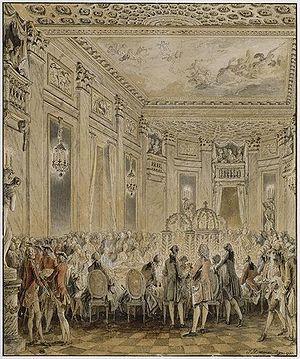
Les peintures sur les Yvelines sont, si l'on excepte les tableaux reproduisant des événements historiques, sont essentiellement des paysages, genre qui est resté longtemps mineur et s'est développé au cours du XIXᵉ siècle, en particulier vers la fin de ce siècle avec les impressionnistes. L'attrait pour les peintres de la région qui allait devenir les Yvelines tient à la fois à sa proximité de Paris, rendue encore plus accessible avec la création des premières lignes de chemin de fer à partir de 1837, et à sa qualité de département rural, qui subsiste encore largement de nos jours, avec ses paysages de campagne, de forêts et des bords de Seine.
Jeanne Bécu, dite aussi Mademoiselle de Vaubernier, devenue par mariage comtesse du Barry, née le 19 août 1743 à Vaucouleurs, et morte guillotinée le 8 décembre 1793 à Paris, fut la dernière favorite du roi Louis XV de 1768 à 1774.
Le pavillon de musique, pavillon Ledoux ou encore pavillon de musique de Madame du Barry est un édifice construit par l'architecte Claude-Nicolas Ledoux, à l'initiative de Madame du Barry, dernière favorite du roi Louis XV.